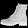
Label: Ankle boot